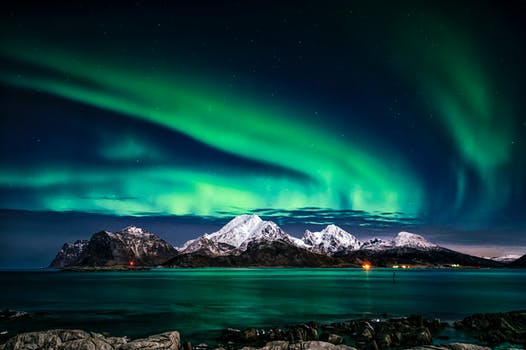
Label: No Watermark